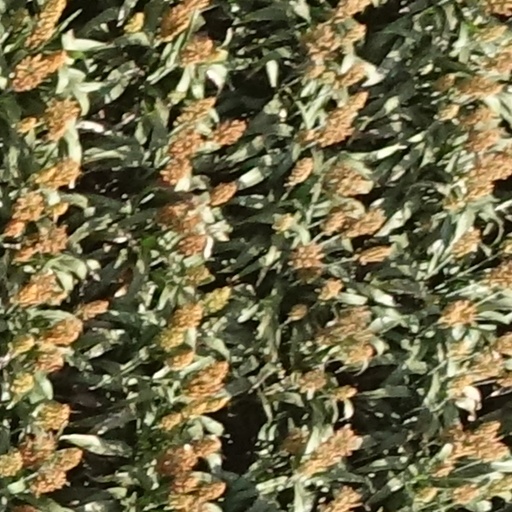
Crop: sorghum